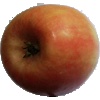
Label: Apple Pink Lady 1